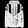
Label: Coat